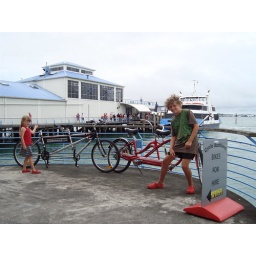
Weird kids in red shoes ruined my bike picture.